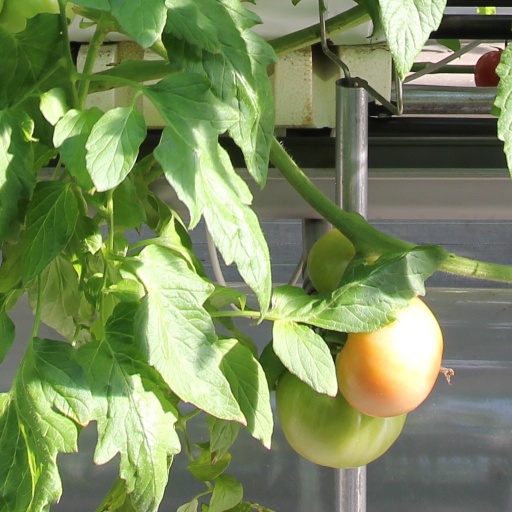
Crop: tomato